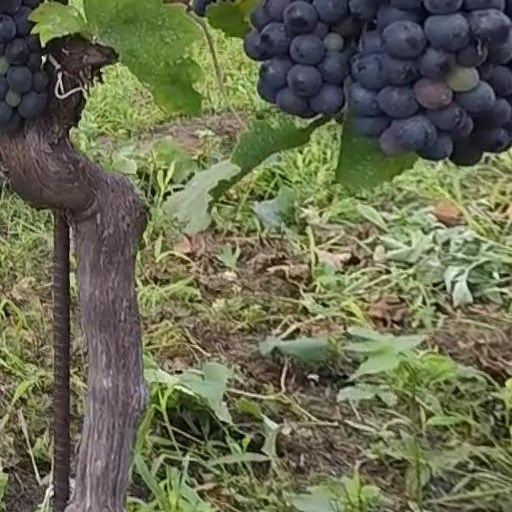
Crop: grape